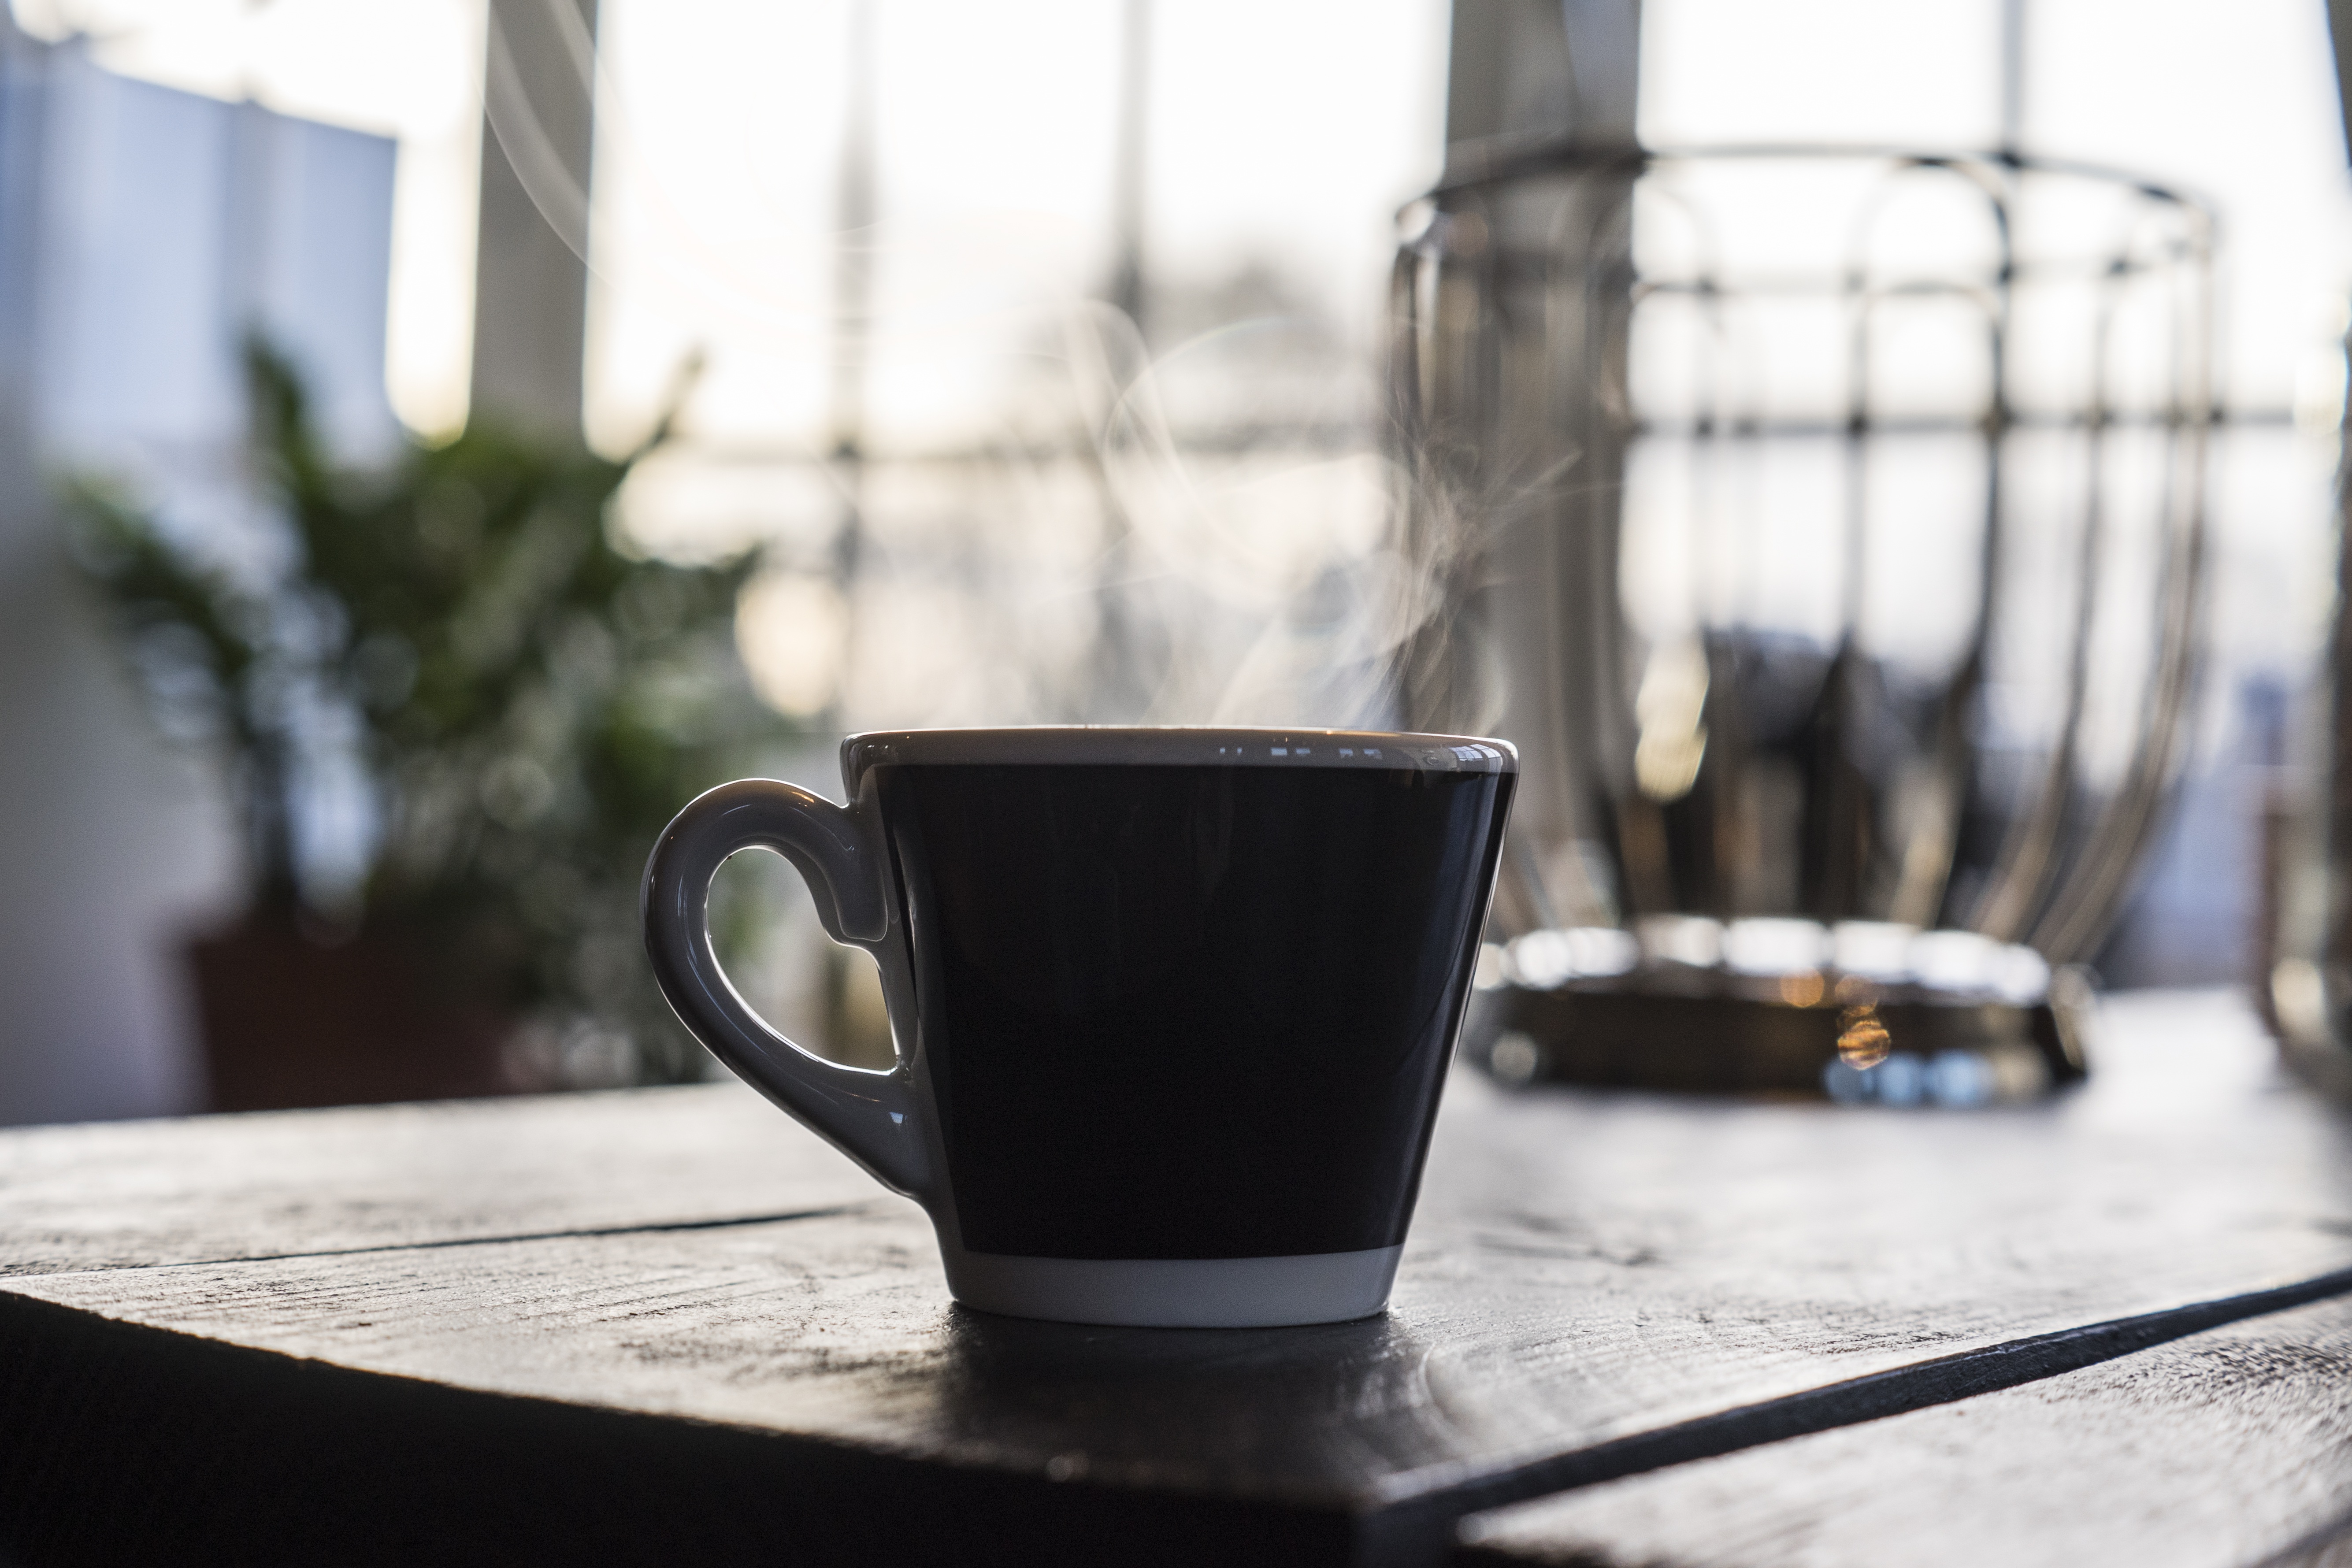
table, cafe, coffee, white, steam, tea, morning, glass, smoke, dark, coffee bean, aroma, bean, cup, cappuccino, food, saucer, brown, beverage, drink, black, breakfast, espresso, mug, coffee cup, cup of coffee, caffeine, hot, still, break, taste, mocha, roasted, coffee cup isolated, man made object, drinkware